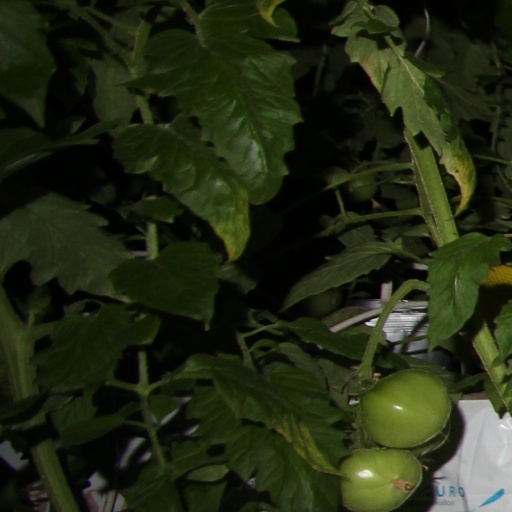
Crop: tomato